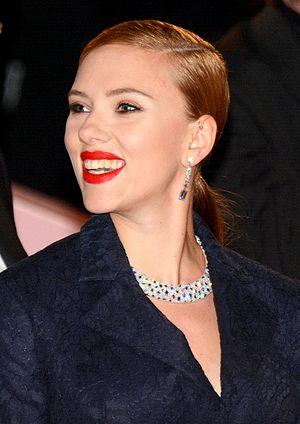
Scarlett Johansson à la cérémonie des César
Cette page dresse une liste de personnalités nées au cours de l'année 1984 présentée dans l'ordre chronologique.